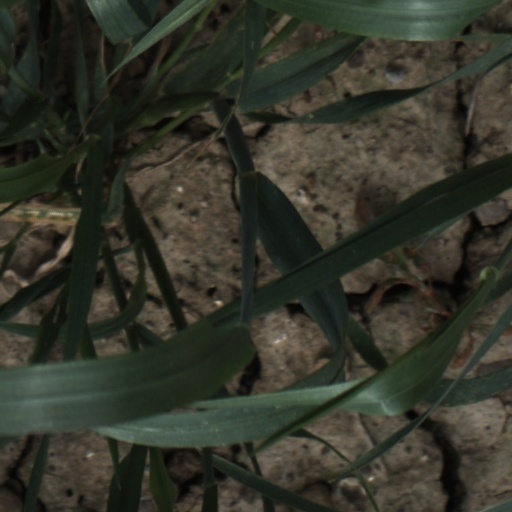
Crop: wheat